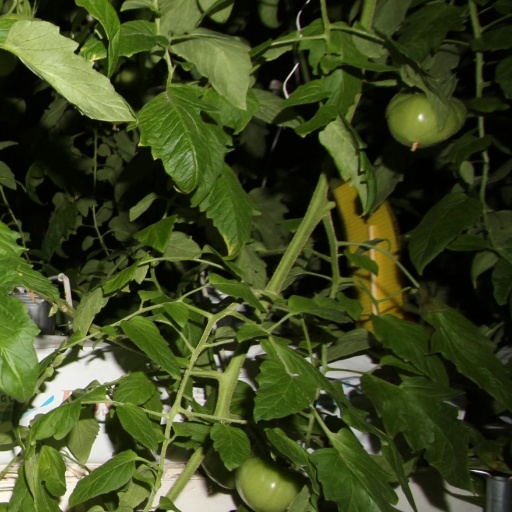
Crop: tomato